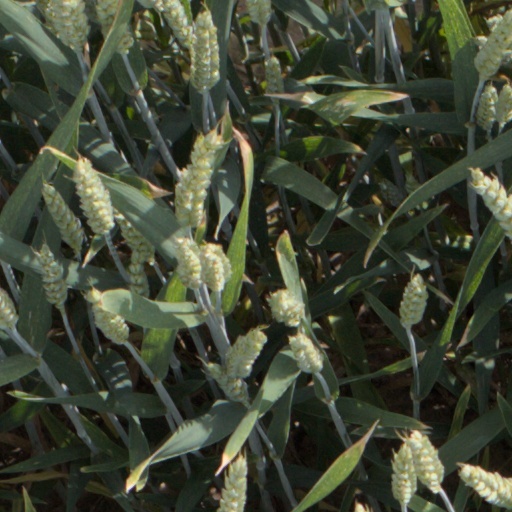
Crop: wheat